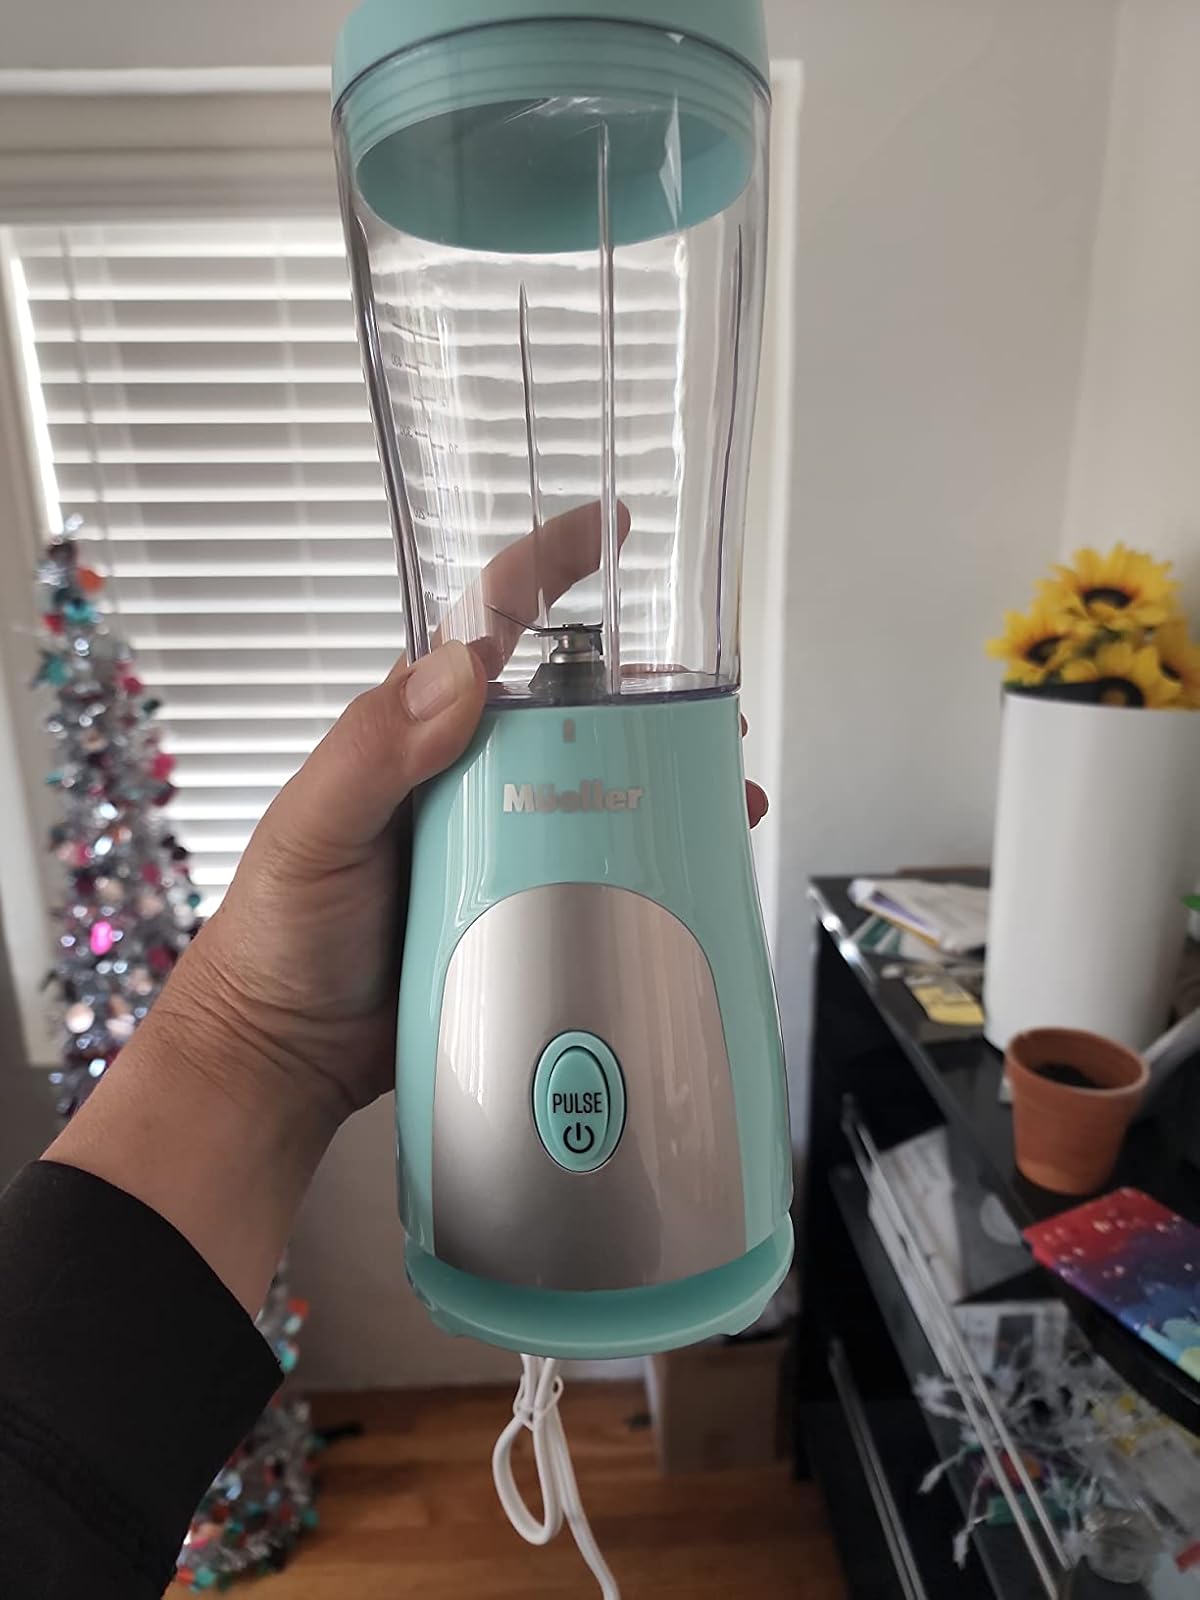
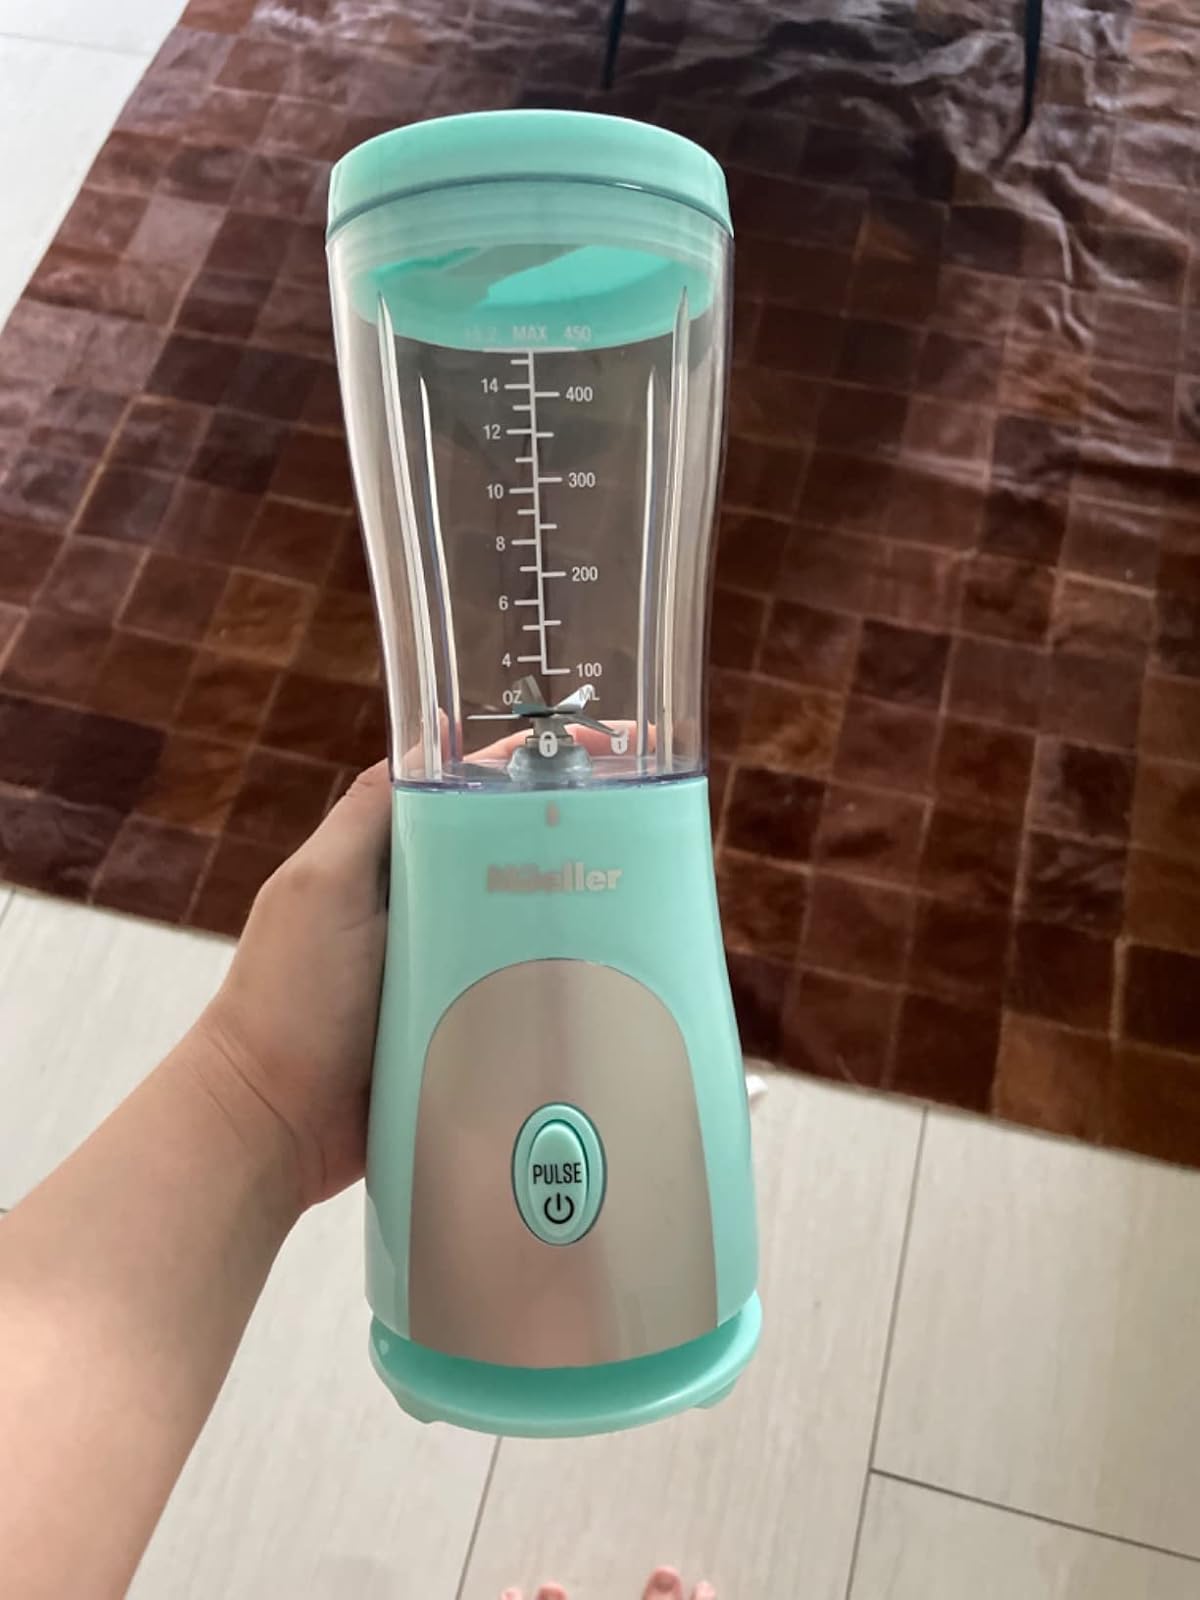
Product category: items_blender
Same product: yes